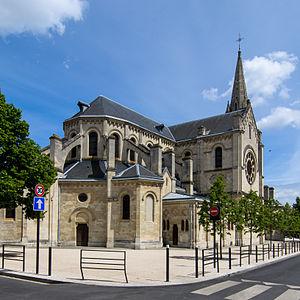
Chevet de la Basilique d'Argenteuil
Il existe 171 basiliques mineures en France.
La basilique Saint-Denys d'Argenteuil est une église catholique située à Argenteuil dans le département français du Val-d'Oise où est conservée une tunique réputée selon la tradition être celle portée par le Christ lors de la Passion.
Argenteuil est une commune française située dans le département du Val-d'Oise, en région Île-de-France.